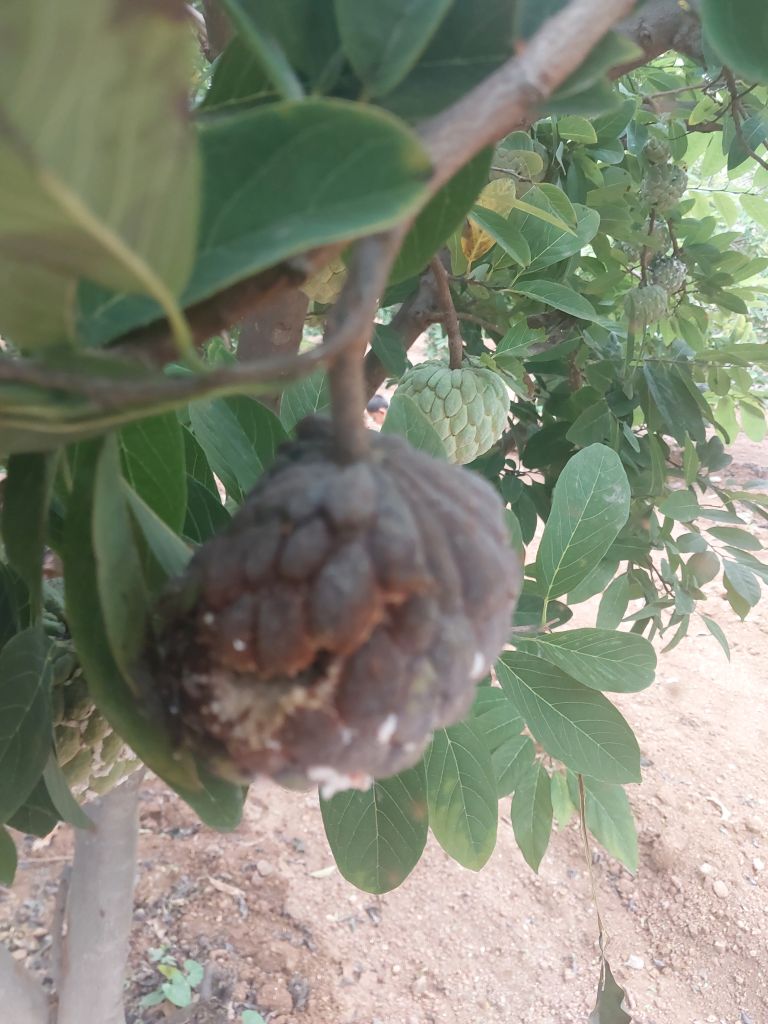
Disease label: Blank Canker